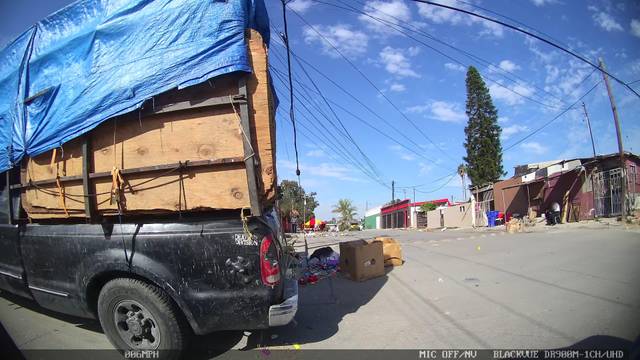
Region: Mexico
Coordinates: 32.487, -117.041